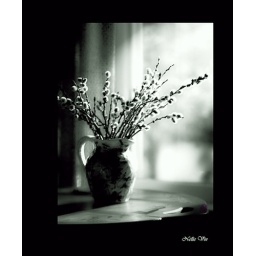
black and white photograph, still life pussy willows in the wase.